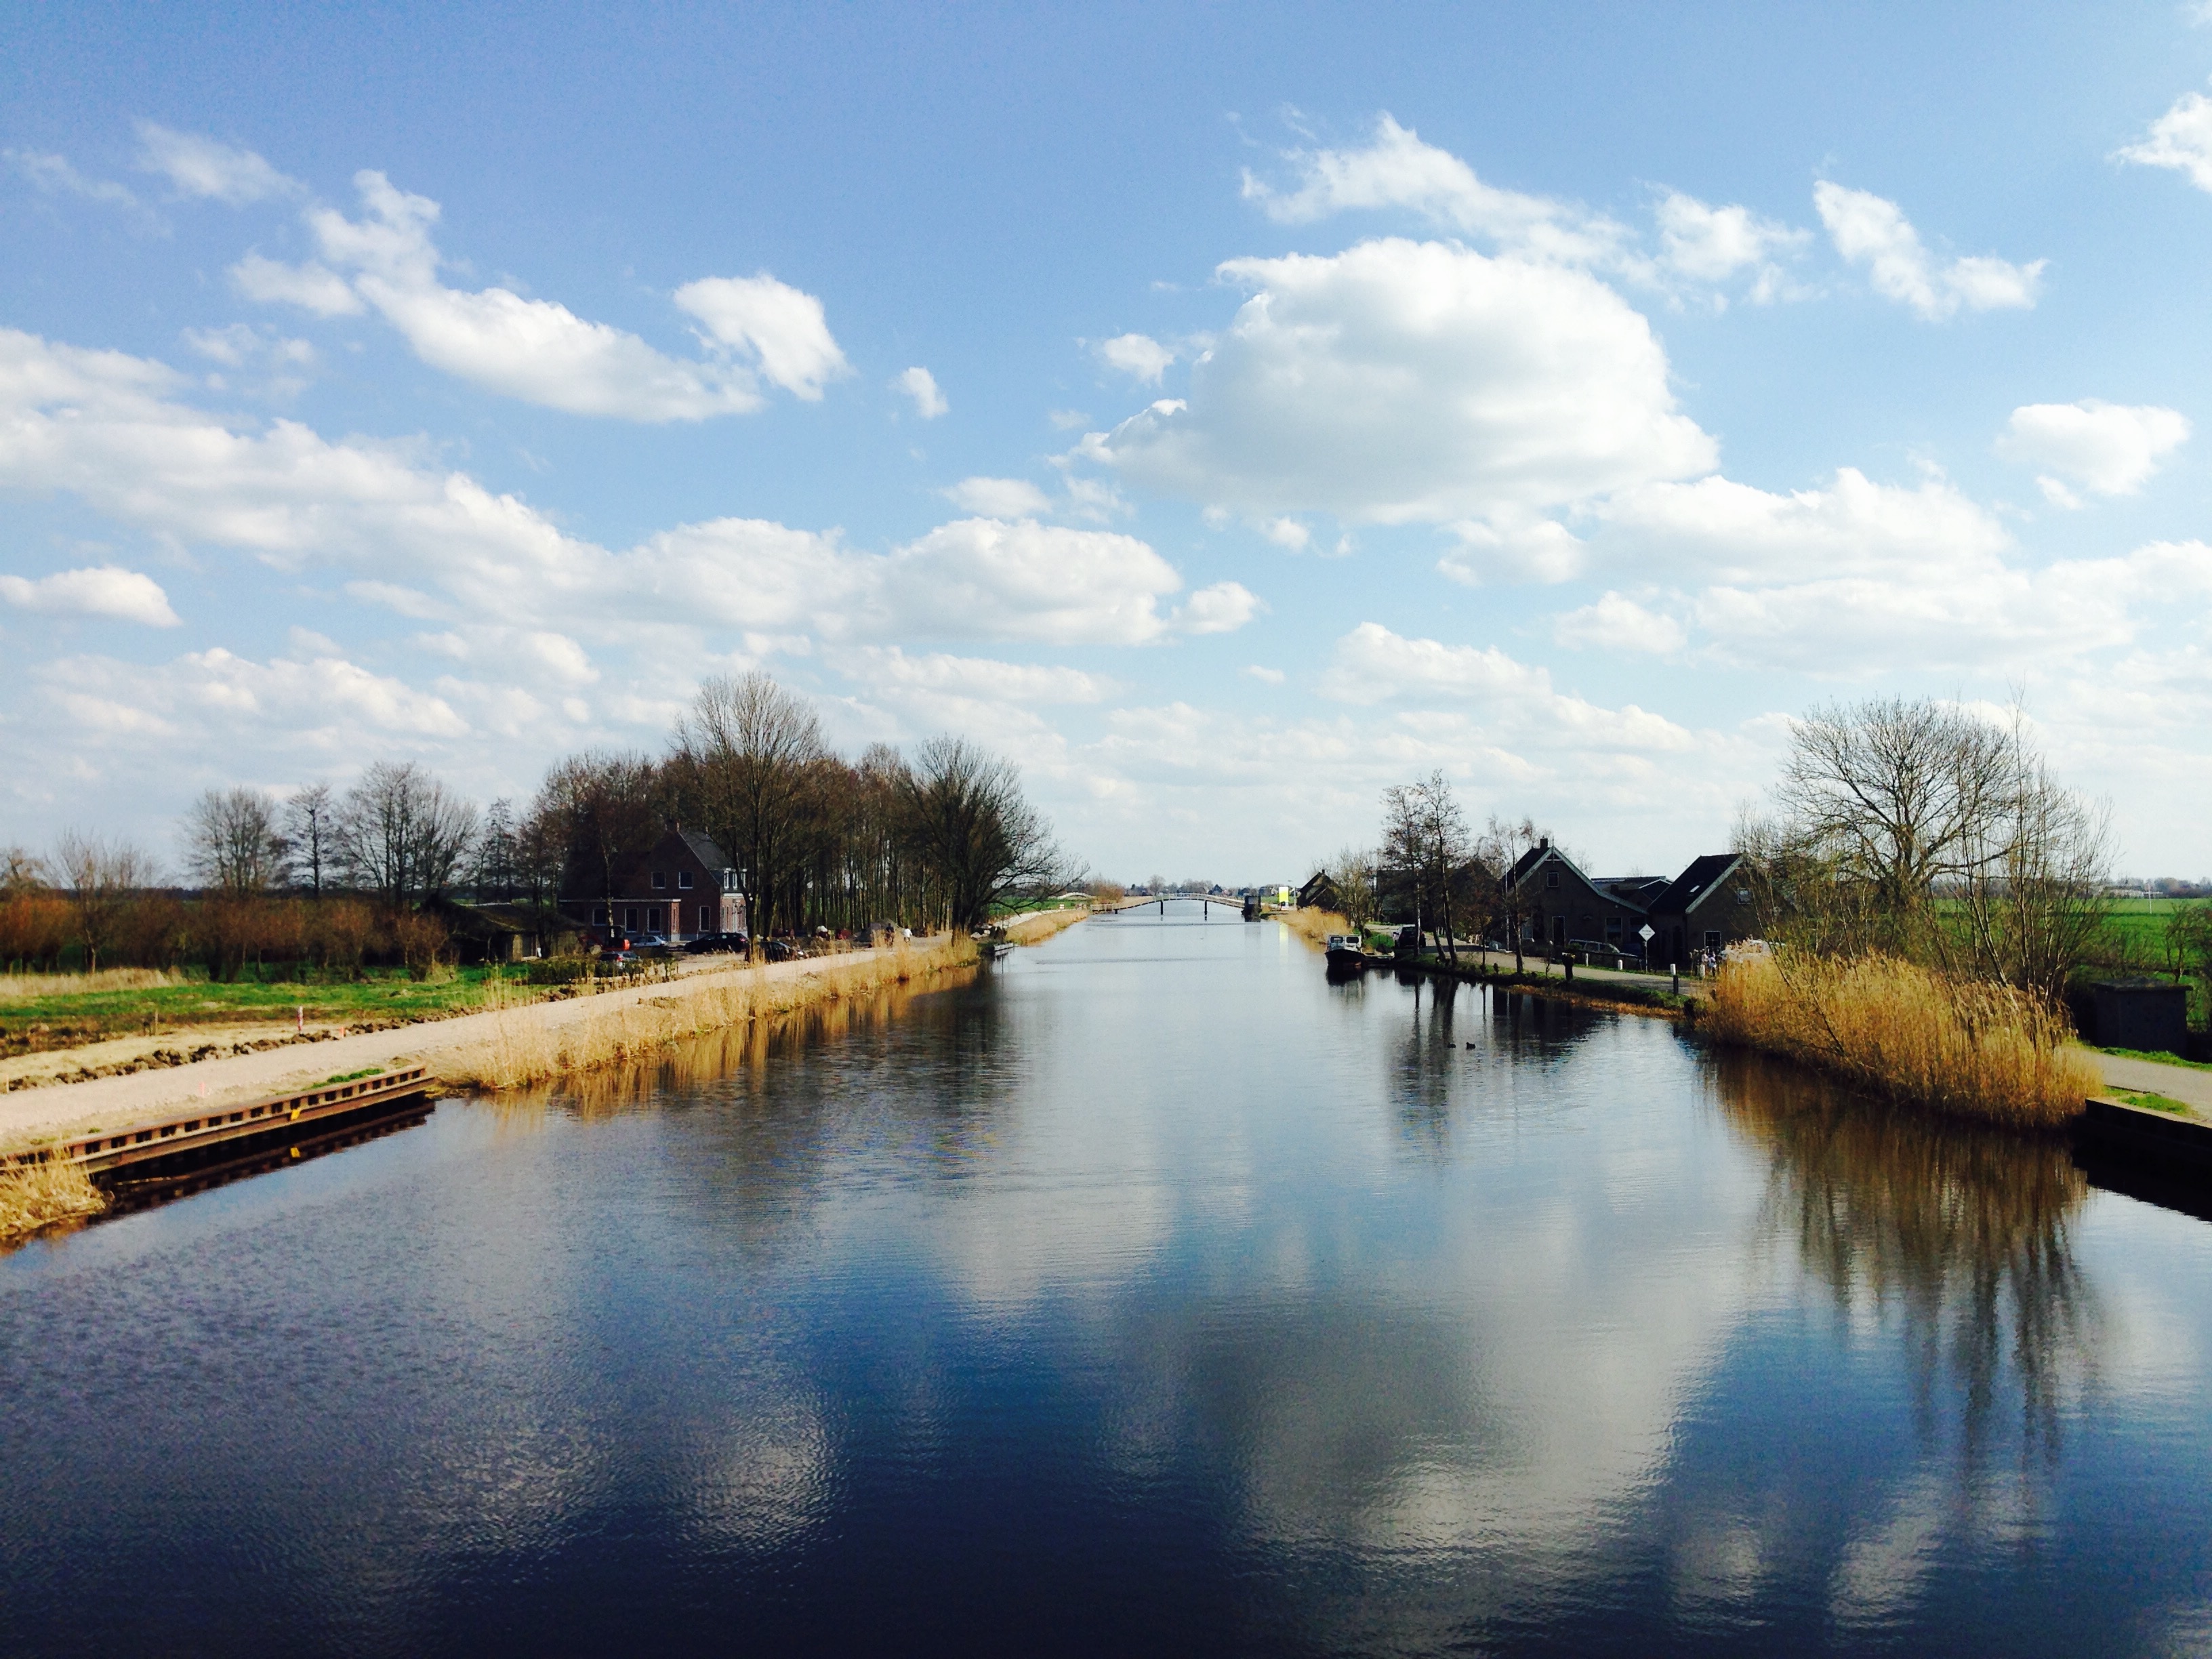
landscape, tree, water, morning, lake, river, canal, pond, reflection, vehicle, reservoir, waterway, body of water, landform